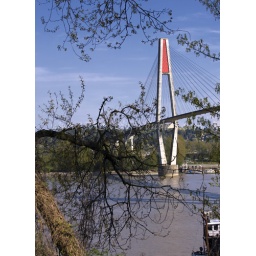
The sky train bridge going over the Fraser river from Surrey to NewWestminster BC Canada